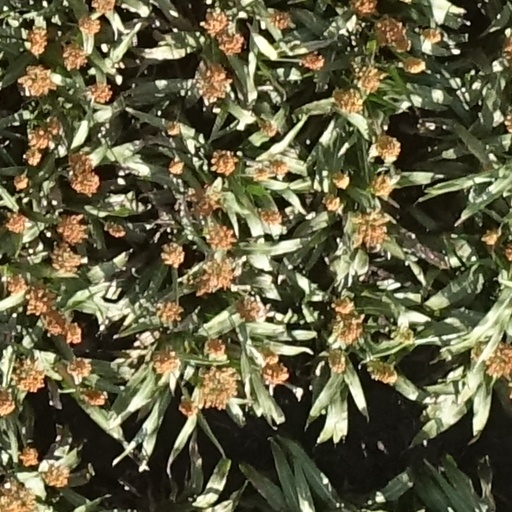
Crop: sorghum